Claude Legault

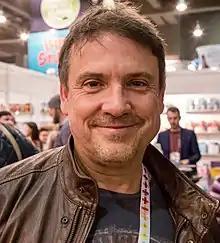
Claude Legault in 2017

Claude Legault (born May 26, 1963) is a Canadian actor and television writer from Quebec.